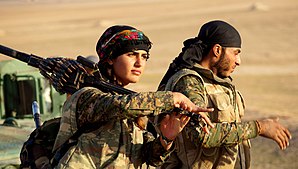
Jineologi / Jineologi i praksis
Asien Ramazan Antar, kendt kurdisk feminist og YPJ-kriger.
"Jineologi, ""læren om kvinder,"" eller ""kvinders videnskab"" er en form for feminisme udviklet og praktiseret i Rojava, samt i Kurdistans arbejderparti, og den mere overordnede paraplyorganisation Koma Civakên Kurdistan.